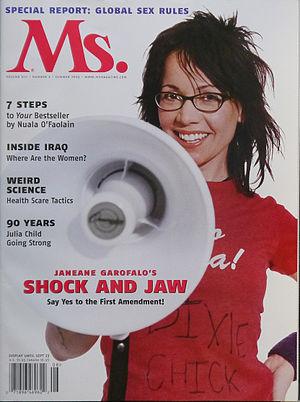
Janeane Garofalo est une actrice, humoriste, productrice, réalisatrice et scénariste américaine née le 28 septembre 1964 à Newton.